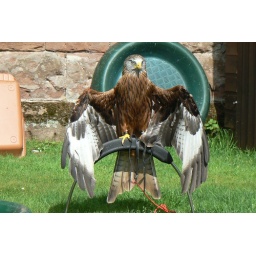
various birds of prey in the castle grounds